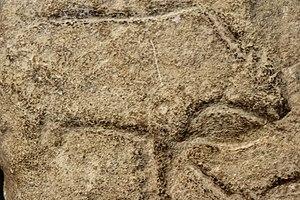
Auroch trouvé sous l'abri sous roche de Laugerie-Basse, Les Eyzies-de-Tayac, Dordogne, Aquitaine, France. Photographié au Musée national de Préhistoire aux Eyzies-de-Tayac.
Laugerie-Basse est un site paléolithique français qui se trouve dans un abri sous roche, aux Eyzies-de-Tayac, dans le département de la Dordogne, sur la rive droite de la Vézère.